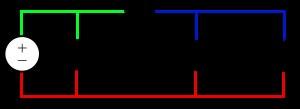
En électrotechnique comme en électronique, un nœud est le point de connexion électrique entre deux parties d'un circuit électrique. En télécommunications et en informatique un nœud est l'endroit ou se rencontrent plusieurs liaisons.